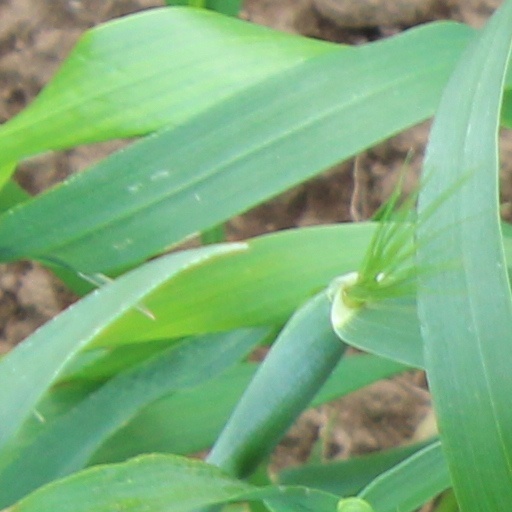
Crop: wheat